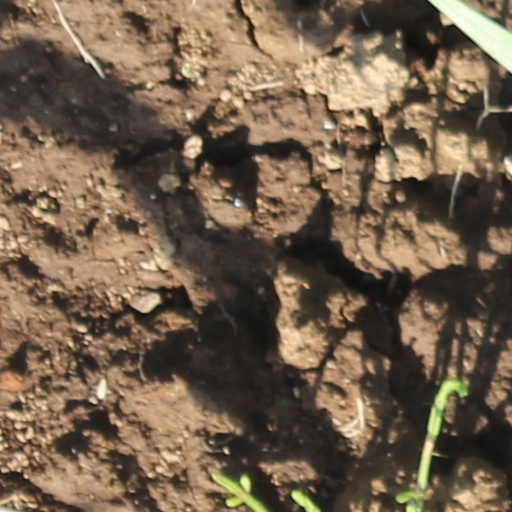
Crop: wheat